Eighty Years' War, 1621–1648

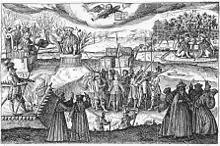
Detail from a pamphlet about the Winter King

While the Twelve Years' Truce was still underway, civil war had begun in the Kingdom of Bohemia following the Second defenestration of Prague on 23 May 1618. The Bohemian insurgents were now pitted against their king, Ferdinand, who would soon succeed his uncle Matthias (the former States General governor-general of the Netherlands) as Holy Roman Emperor. They cast about for support in this struggle, and on the Protestant side only the Republic was able and willing to provide it. This took the form of support for Frederick V, Elector Palatine, a nephew of Prince Maurice and a son-in-law of James I, when Frederick accepted the crown of Bohemia the insurgents offered him (he was crowned on 4 November 1619). His father-in-law had sought to restrain him from doing this, warning that he could not count on English aid, but Maurice encouraged him in every way, providing a large subsidy and promising Dutch armed assistance. The Dutch therefore played a large role in precipitating the Thirty Years' War.